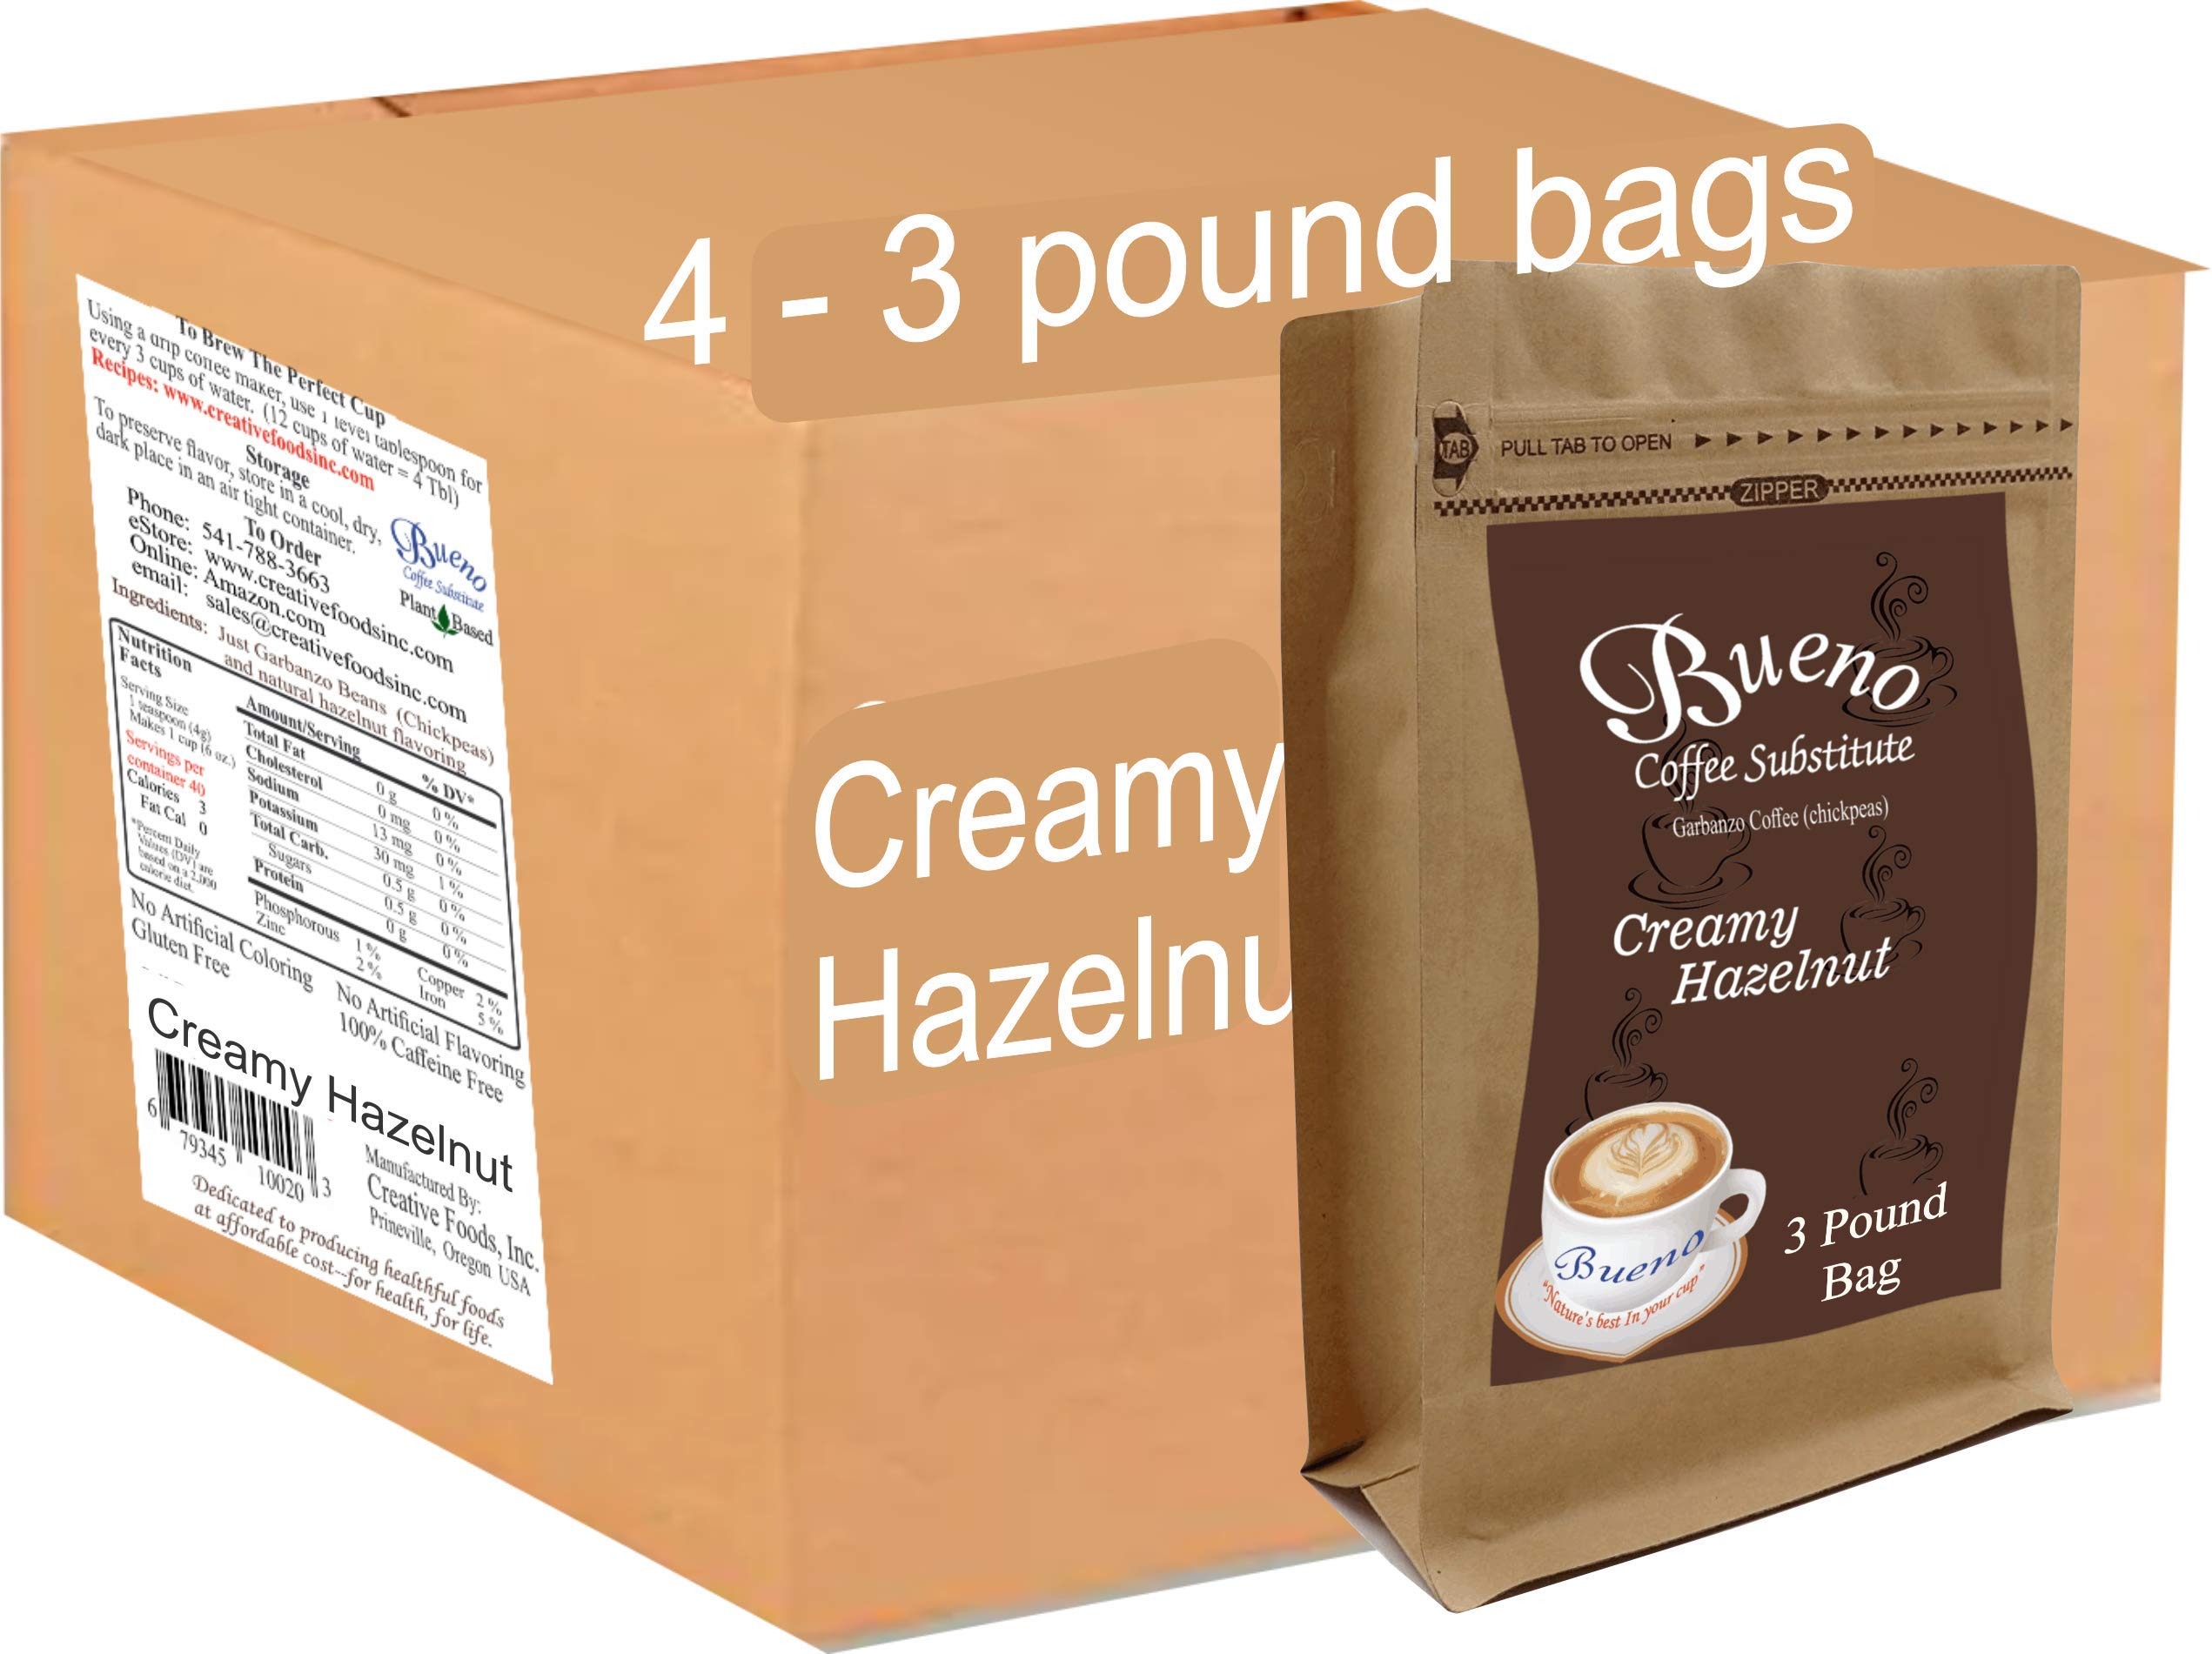
Item Name: Creamy Hazelnut Coffee Alternative (Unit Count = 4-3 pound bags) Garbanzo Coffee, medium roast, Substitute
Bullet Point 1: Only 1 level TBSP per 3 cups of water when brewing
Bullet Point 2: Cheaper than regular coffee because a little goes a long way.
Bullet Point 3: Bueno can be made in a: Coffee Brewer, French Press, Espresso Machine, K-Cup (reusable)
Bullet Point 4: Remember: reduce the amount of Bueno by Use 1/3 to 1/2 the amount normally used when brewing.
Bullet Point 5: Great as an espresso, Machiato, Iced, Blended. Tastes just like Coffee.
Product Description: Bueno is the best real coffee alternative for people who do not drink coffee but would like a good hot drink. It is also recommended for those who would like to stop drinking coffee, or who for medical reasons, need to abstain from caffeine and other harmful effects of coffee. Unlike many coffee substitutes, Bueno Coffee Substitute is prepared by brewing in a drip coffee maker or a percolator. It contains minerals such as zinc, copper, phosphorous, and iron. Since it is 100% naturally caffeine free, both adults and children can enjoy it any time of day. There are three flavors available. Bueno Coffee Substitute is made from Garbanzo beans and natural flavoring. It is sold already roasted and ground ready to brew. Our beans are not Genetically Modified (NON GMO) and are grown in Washington, USA.
Value: 1.0
Unit: Count

Price: 145.5